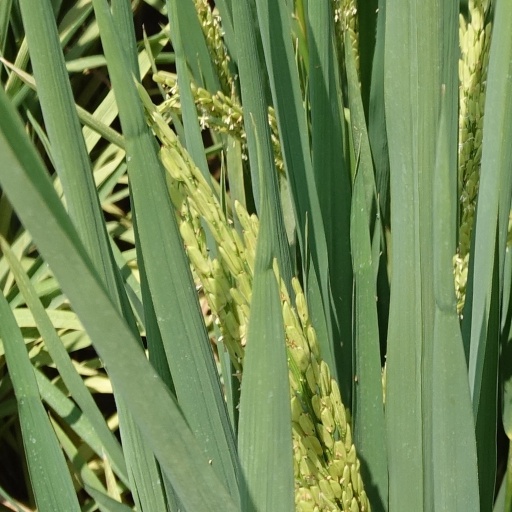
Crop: rice